Vilsandi

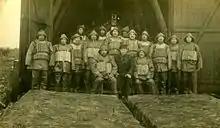
Vilsandi sea rescue team circa 1922

Due to its location alongside a maritime trade route, it was important to seafaring nations that Vilsandi have some shelter for shipwreck survivors. This was especially important to the Russian Tsar and the first shelter on the island was built in 1806. This was followed by the construction of a 37-meter high lighthouse in 1809. A lifesaving station was built beside the lighthouse in 1859 and a telegraph line was installed in 1883, primarily to communicate news about ships running aground.